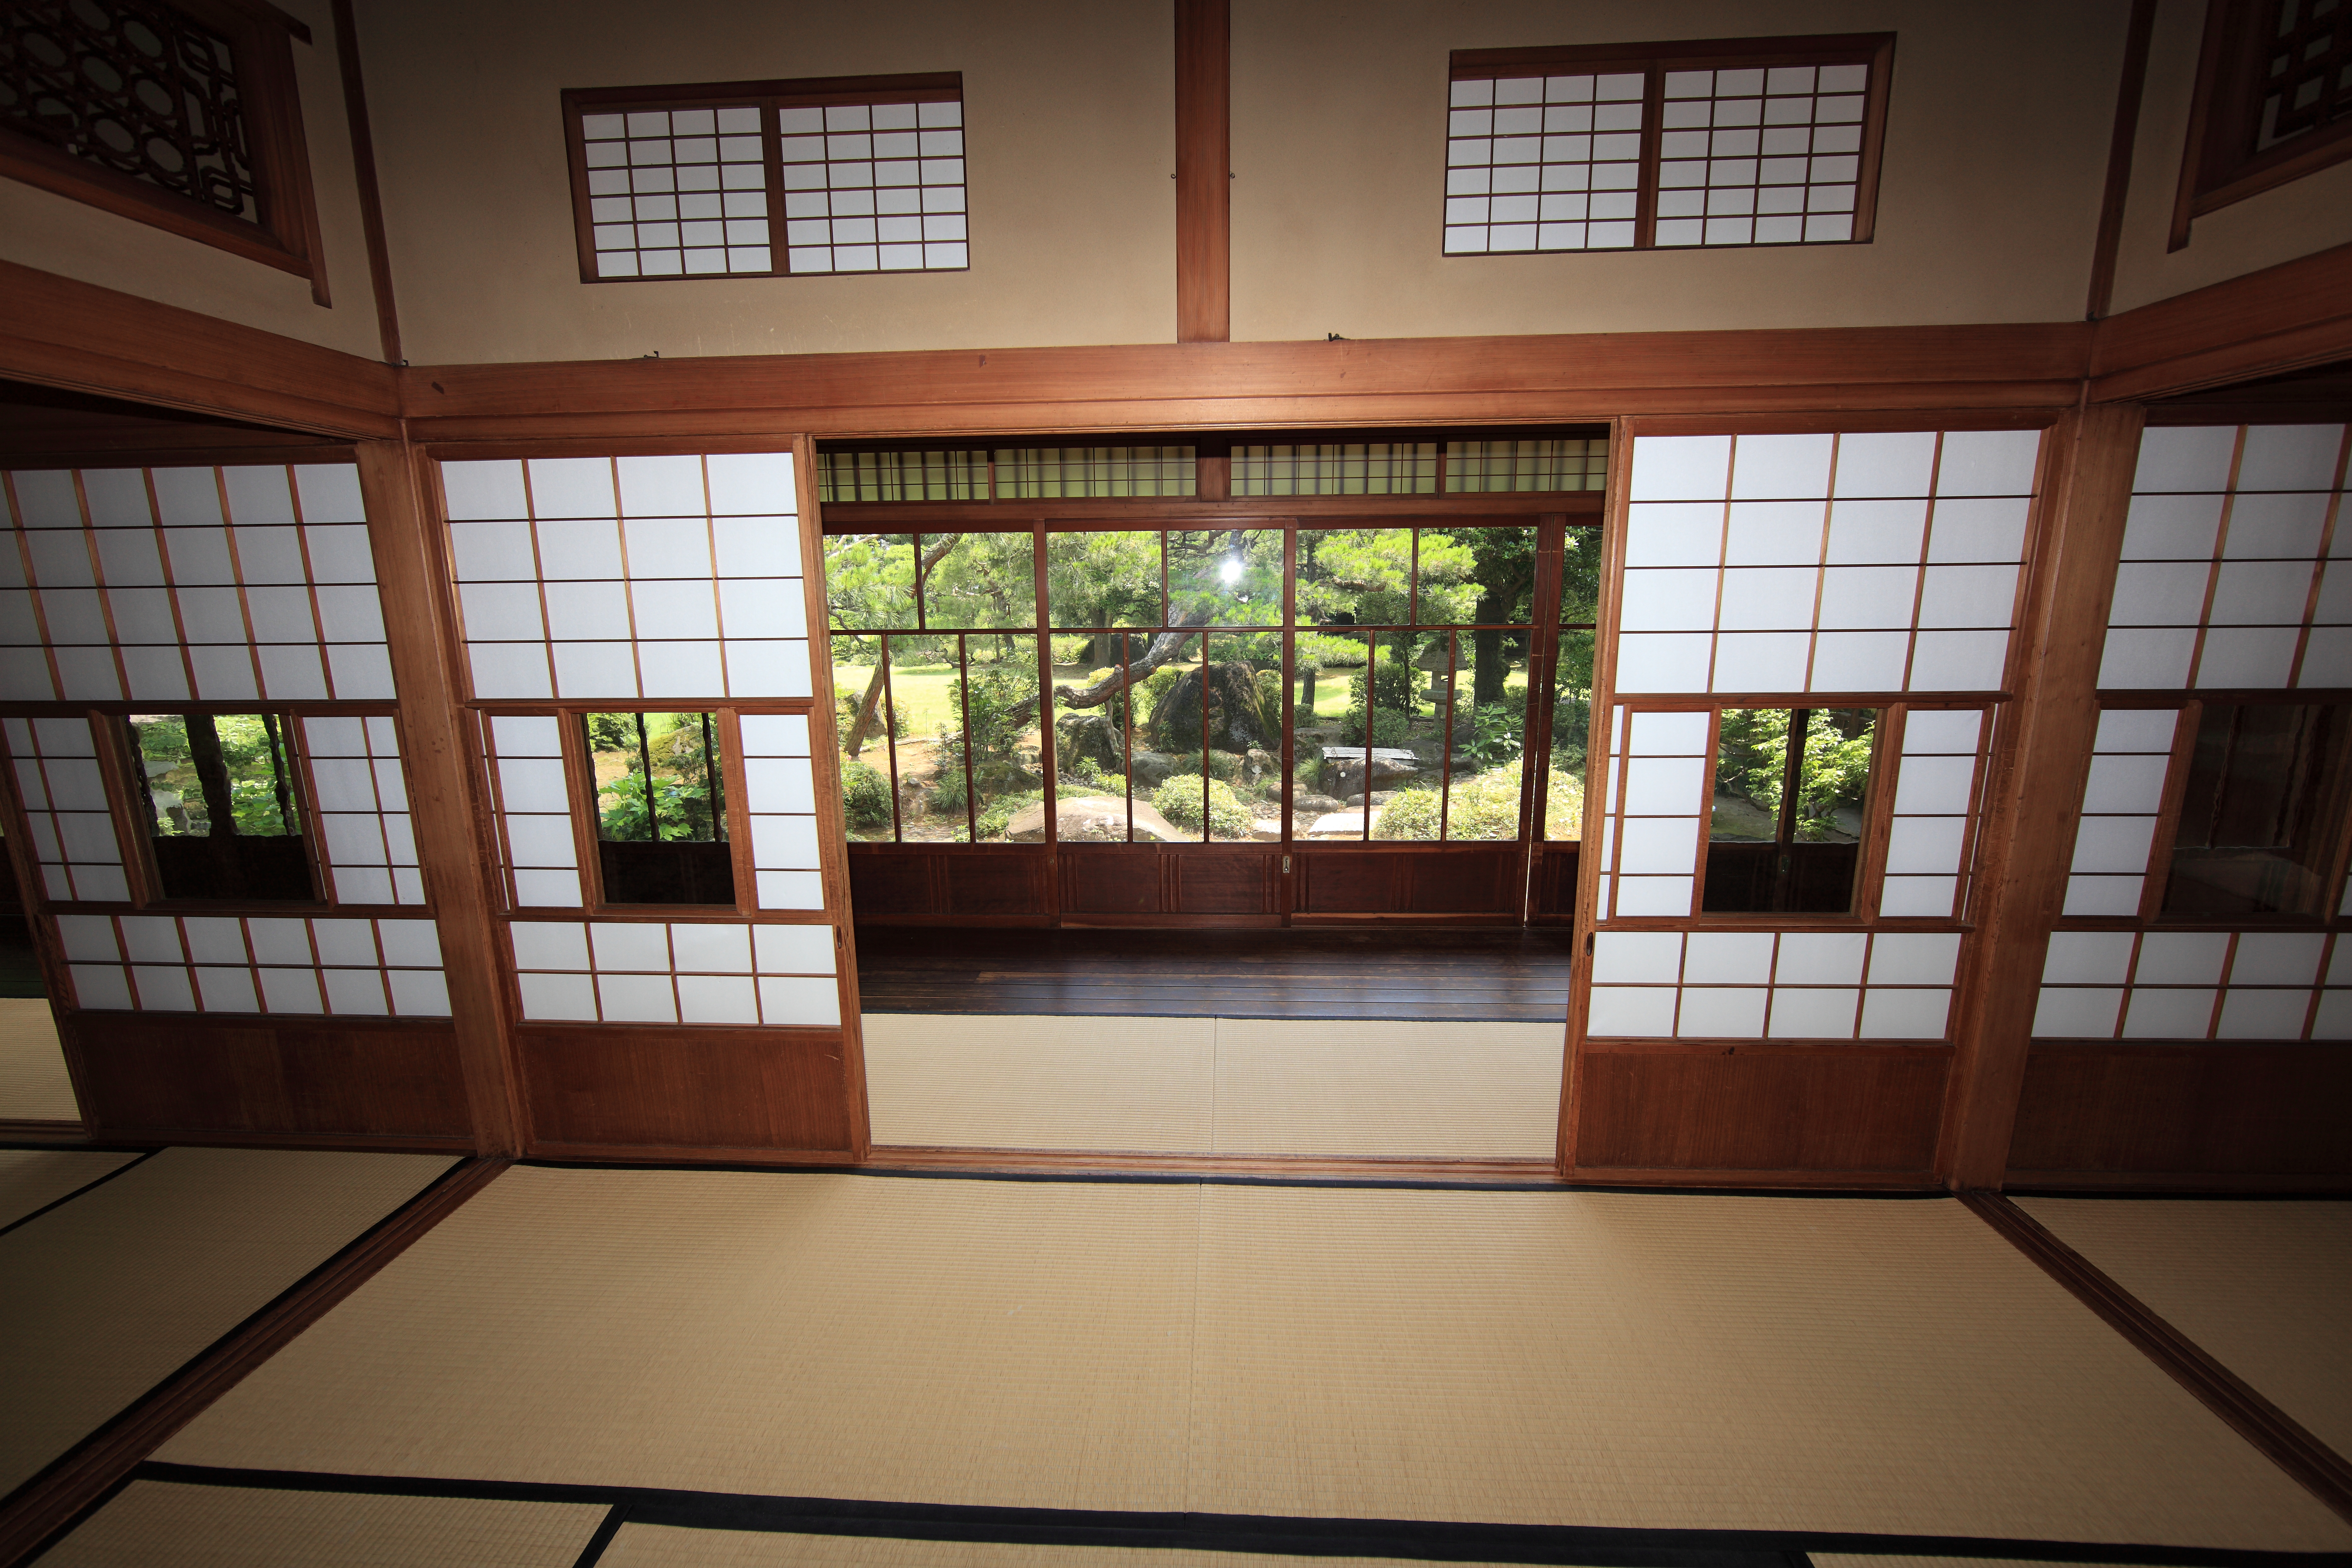
architecture, house, floor, interior, window, home, high, museum, ancient, property, room, interior design, cool image, design, japanese, 5d, style, hires, tourist attraction, estate, lobby, markii, traditional, hi, res, resolution, chiba, noda, real estate, window covering